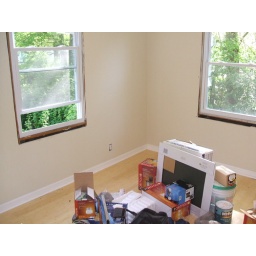
bedroom in the back of the house